James Christie the Younger

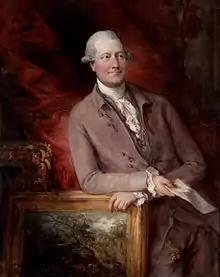
"Portrait of James Christie the Elder" by Thomas Gainsborough, 1778.

James Christie was born in 1773, in Pall Mall, London, as the eldest son to James Christie the Elder, a prominent and successful auctioneer of London. (2019) He was educated at Eton College, where his family planned for him to take up an ecclesiastical career. Here, he entertained classical interests and his obituary reported that "he passed through that school with a reputation honourable". After his father's death in 1803, he abandoned the church, and took over the family business.